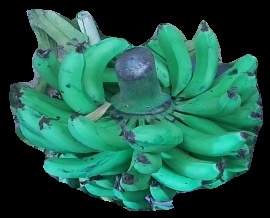
Variety: pachbale
Grade: grade3